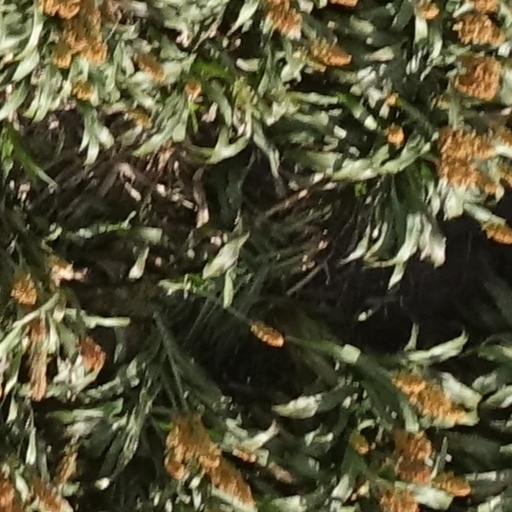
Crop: sorghum